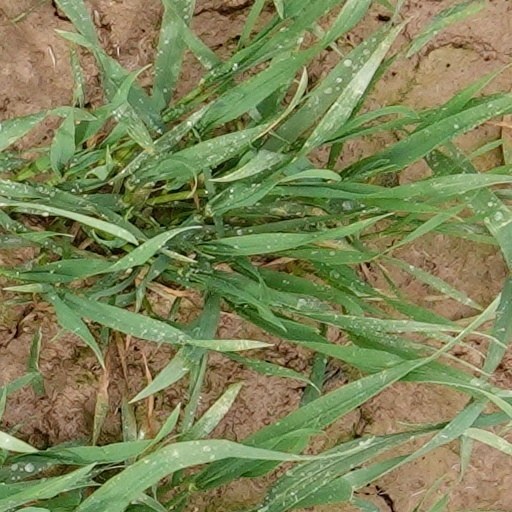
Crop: wheat